Kuwait women's national football team

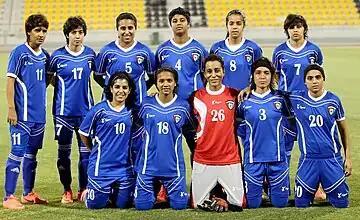
Kuwait women's national football team in 2012

In 2012 it was written that development of women's football in the Middle East and central Asia dated back only about ten years. The national federation became a FIFA affiliate in 1962.